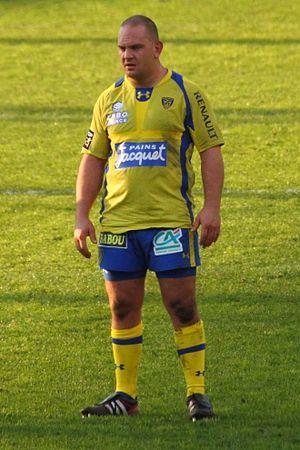
Le Stade aurillacois Cantal Auvergne est un club de rugby à XV français basé à Aurillac. L'équipe première, entraînée par le roumain Roméo Gontineac, assisté de Mathieu Lescure, Maxime Petitjean et David Banquet, évolue actuellement en Pro D2.
Daniel Mattheus Kotze est un joueur de rugby à XV sud-africain naturalisé français qui évolue au poste de pilier droit.